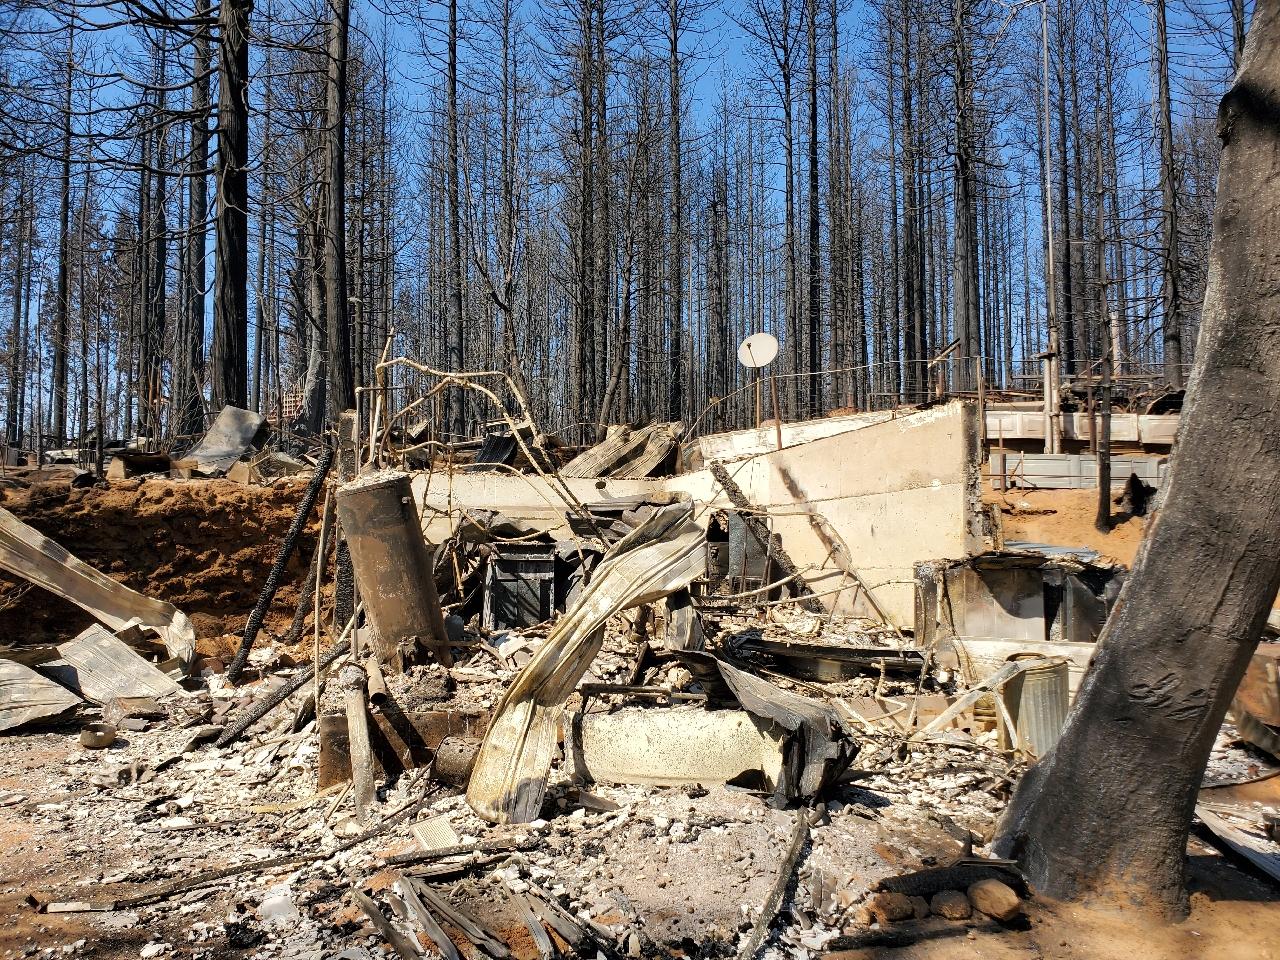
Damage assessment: destroyed